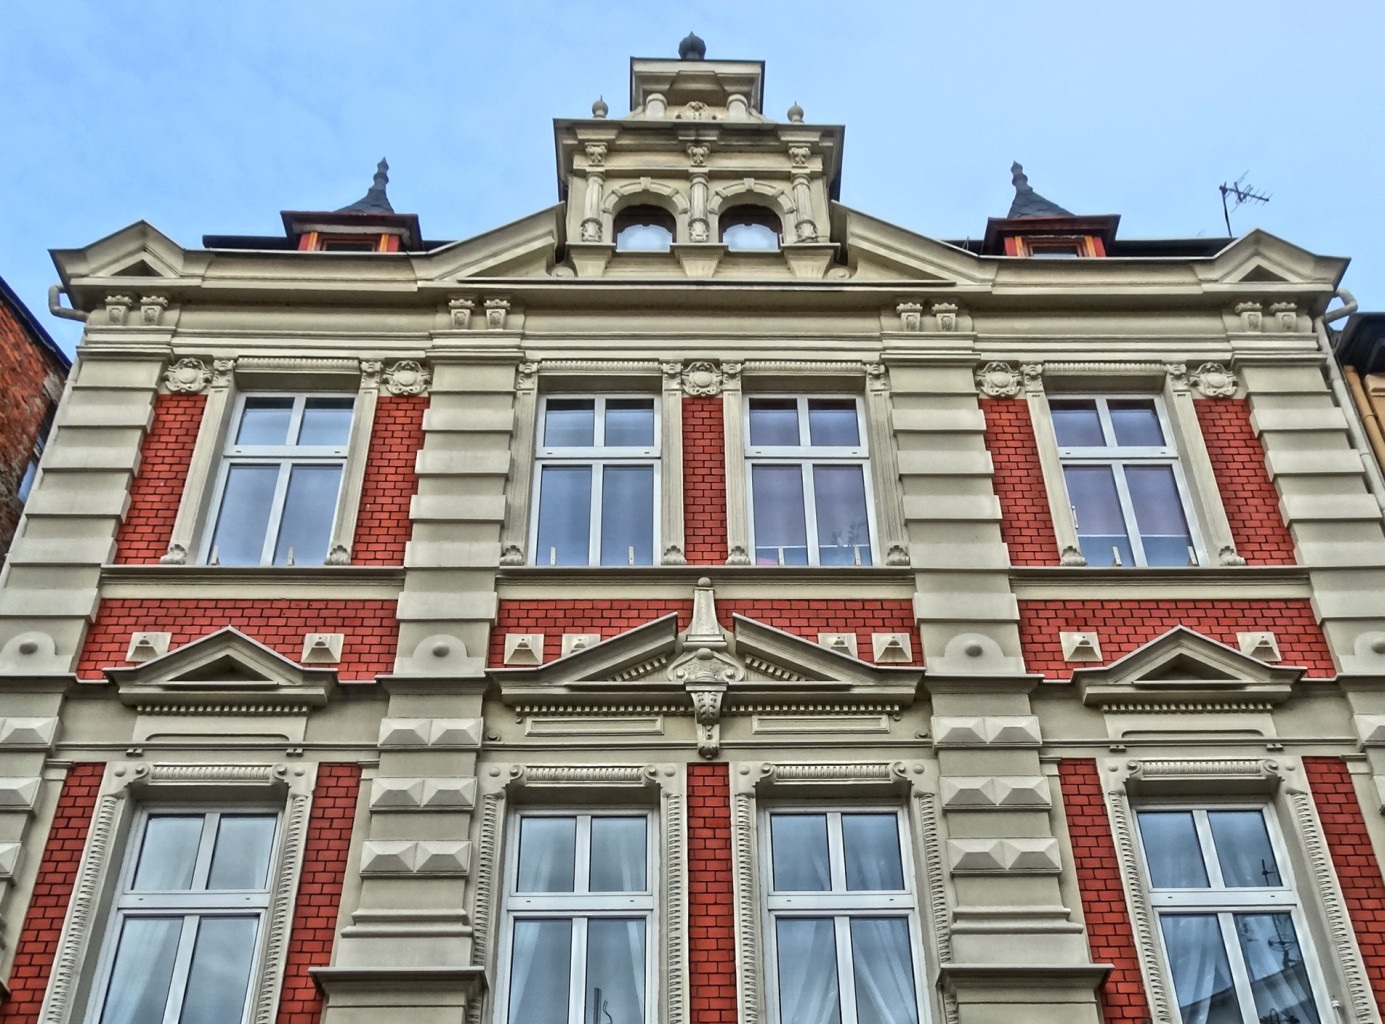
architecture, window, building, facade, property, exterior, windows, neighbourhood, classical architecture, bydgoszcz, welniany rynek